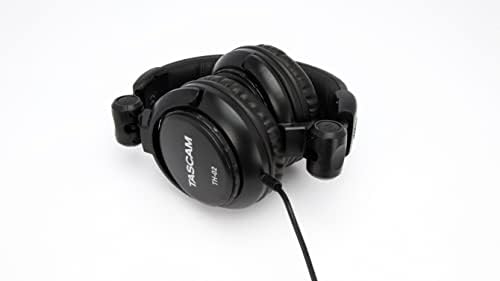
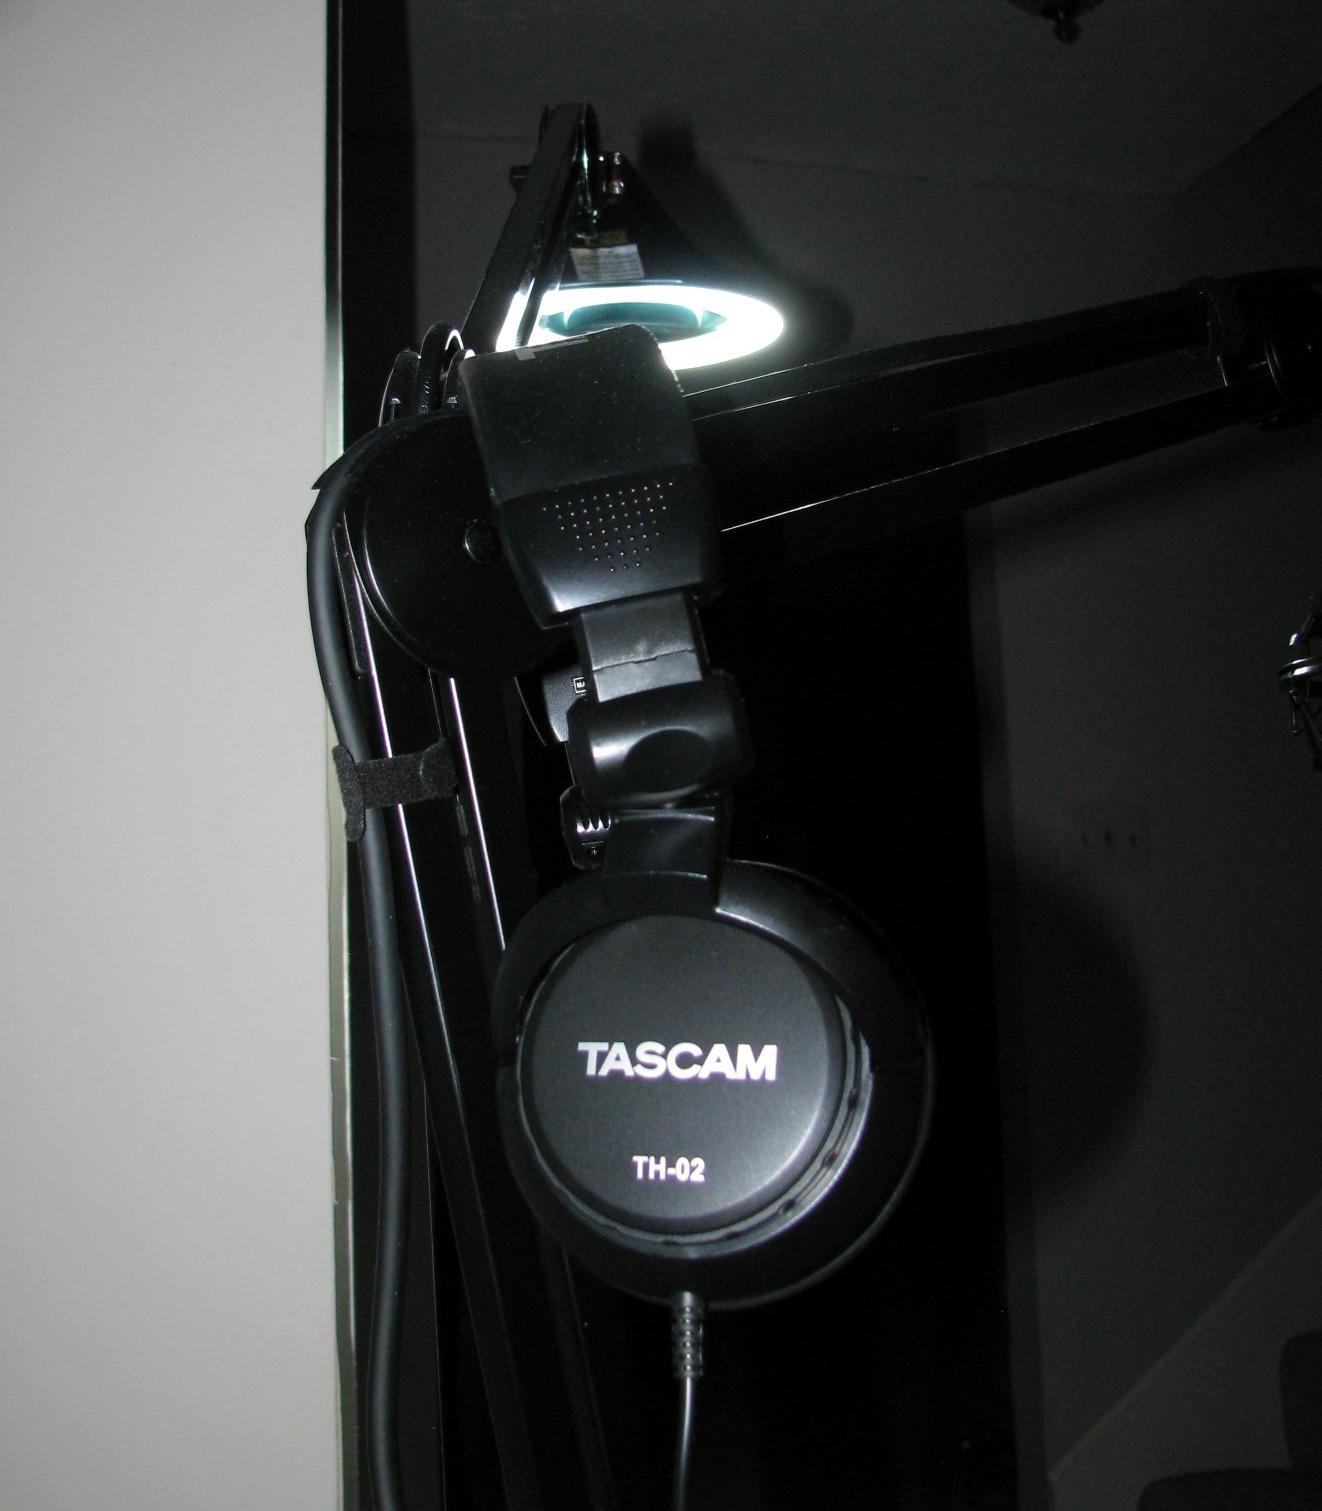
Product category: headphones
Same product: yes